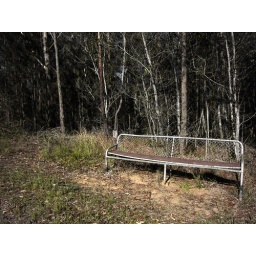
beside the road on the highway from Caboolture to Woodford, Queensland.